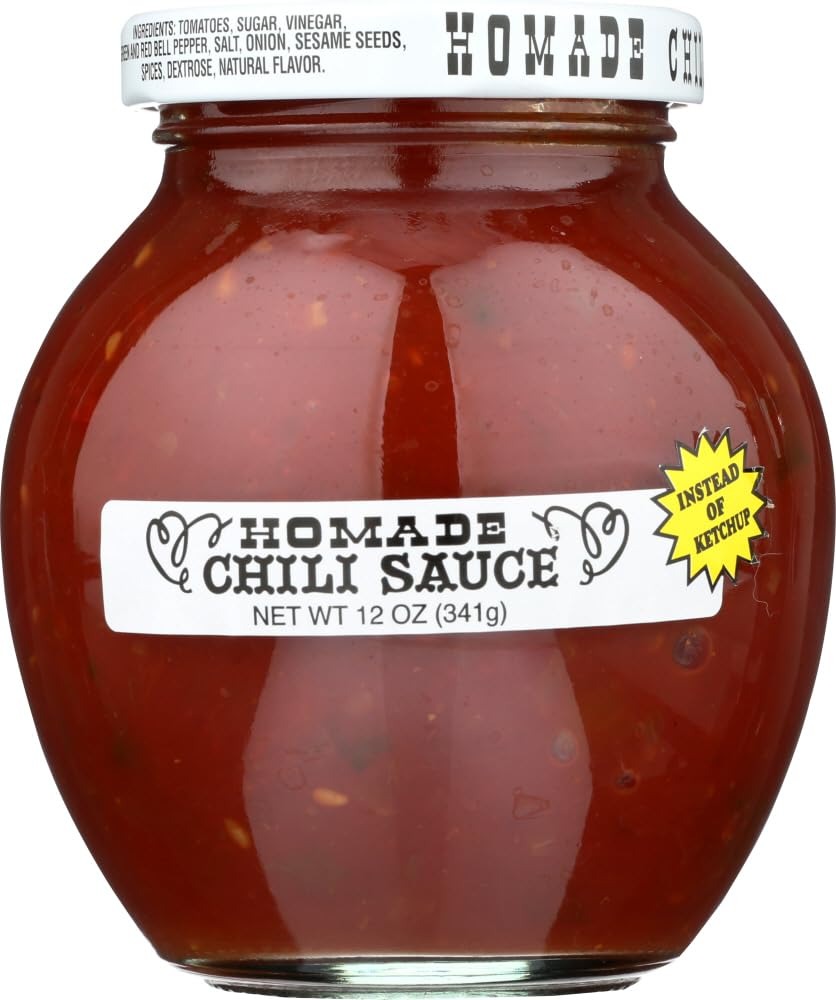
Item Name: Sona Homade Chili Sauce, 12 oz, 12 oz
Bullet Point: Sona
Value: 12.0
Unit: oz

Price: 10.12